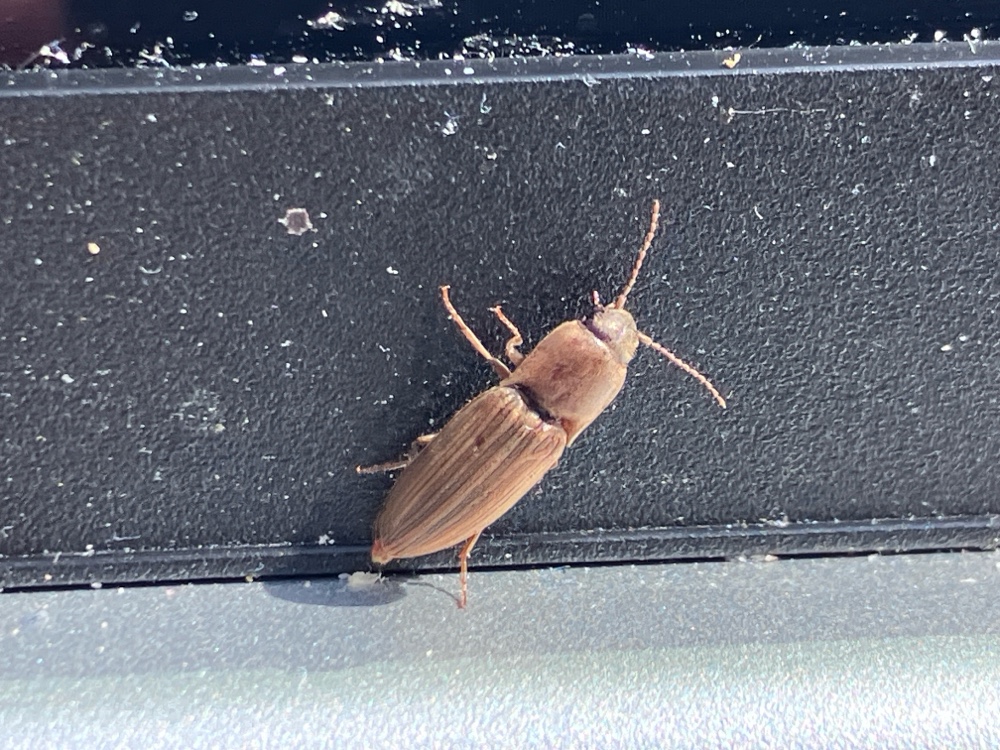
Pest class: clickbeetles_wireworms